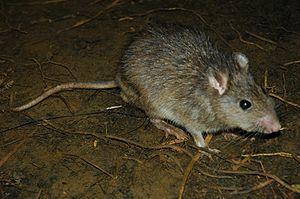
Bullimus est un genre de rongeurs de la sous-famille des Murinés.